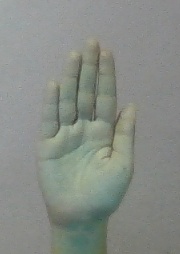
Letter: seen